Antonio Capece Minutolo

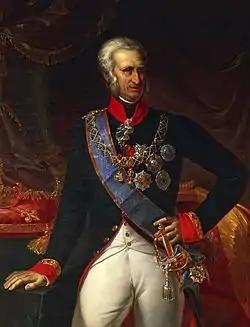
Ferdinand I of the Two Sicilies

After the French occupation of Naples he was forced to hide, but a few months later he was arrested, imprisoned in Castel Sant'Elmo and sentenced to death for royalist conspiracy. However, the republic fell before the execution could be carried out, and Canosa was freed from prison by the Sanfedisti only to be sentenced to five years in prison for defending the rights of aristocracy against the king. He was amnestied after the Treaty of Florence (1801).